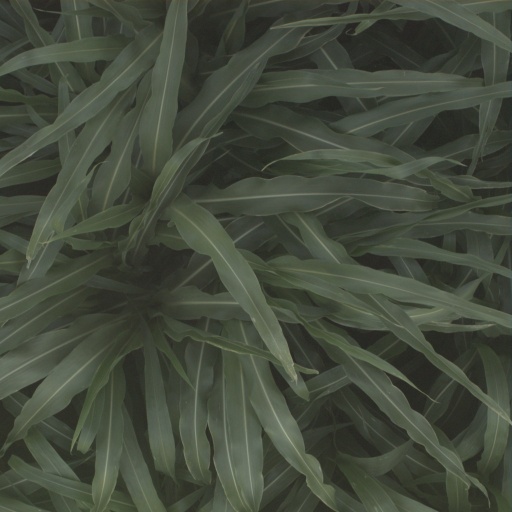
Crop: sorghum